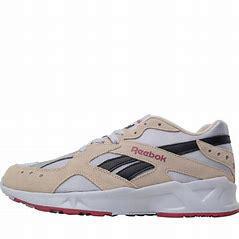
Brand: Reebok
Model: Aztrek